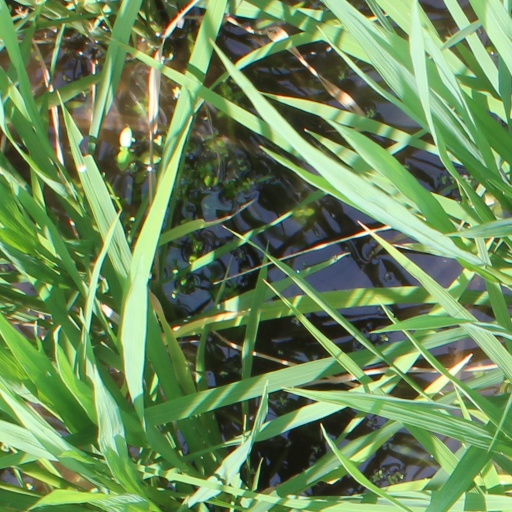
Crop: rice